Thiers, Puy-de-Dôme

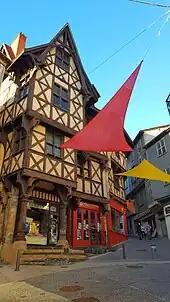

Thiers is on the steep hills overlooking the Durolle Valley, and the gradient provides hydropower for grinding mills. The city is divided into a number of neighborhoods. The upper town includes the medieval center, Boulay, the Pontel and the Jaiffours. Much of the city's history took place in its hills.